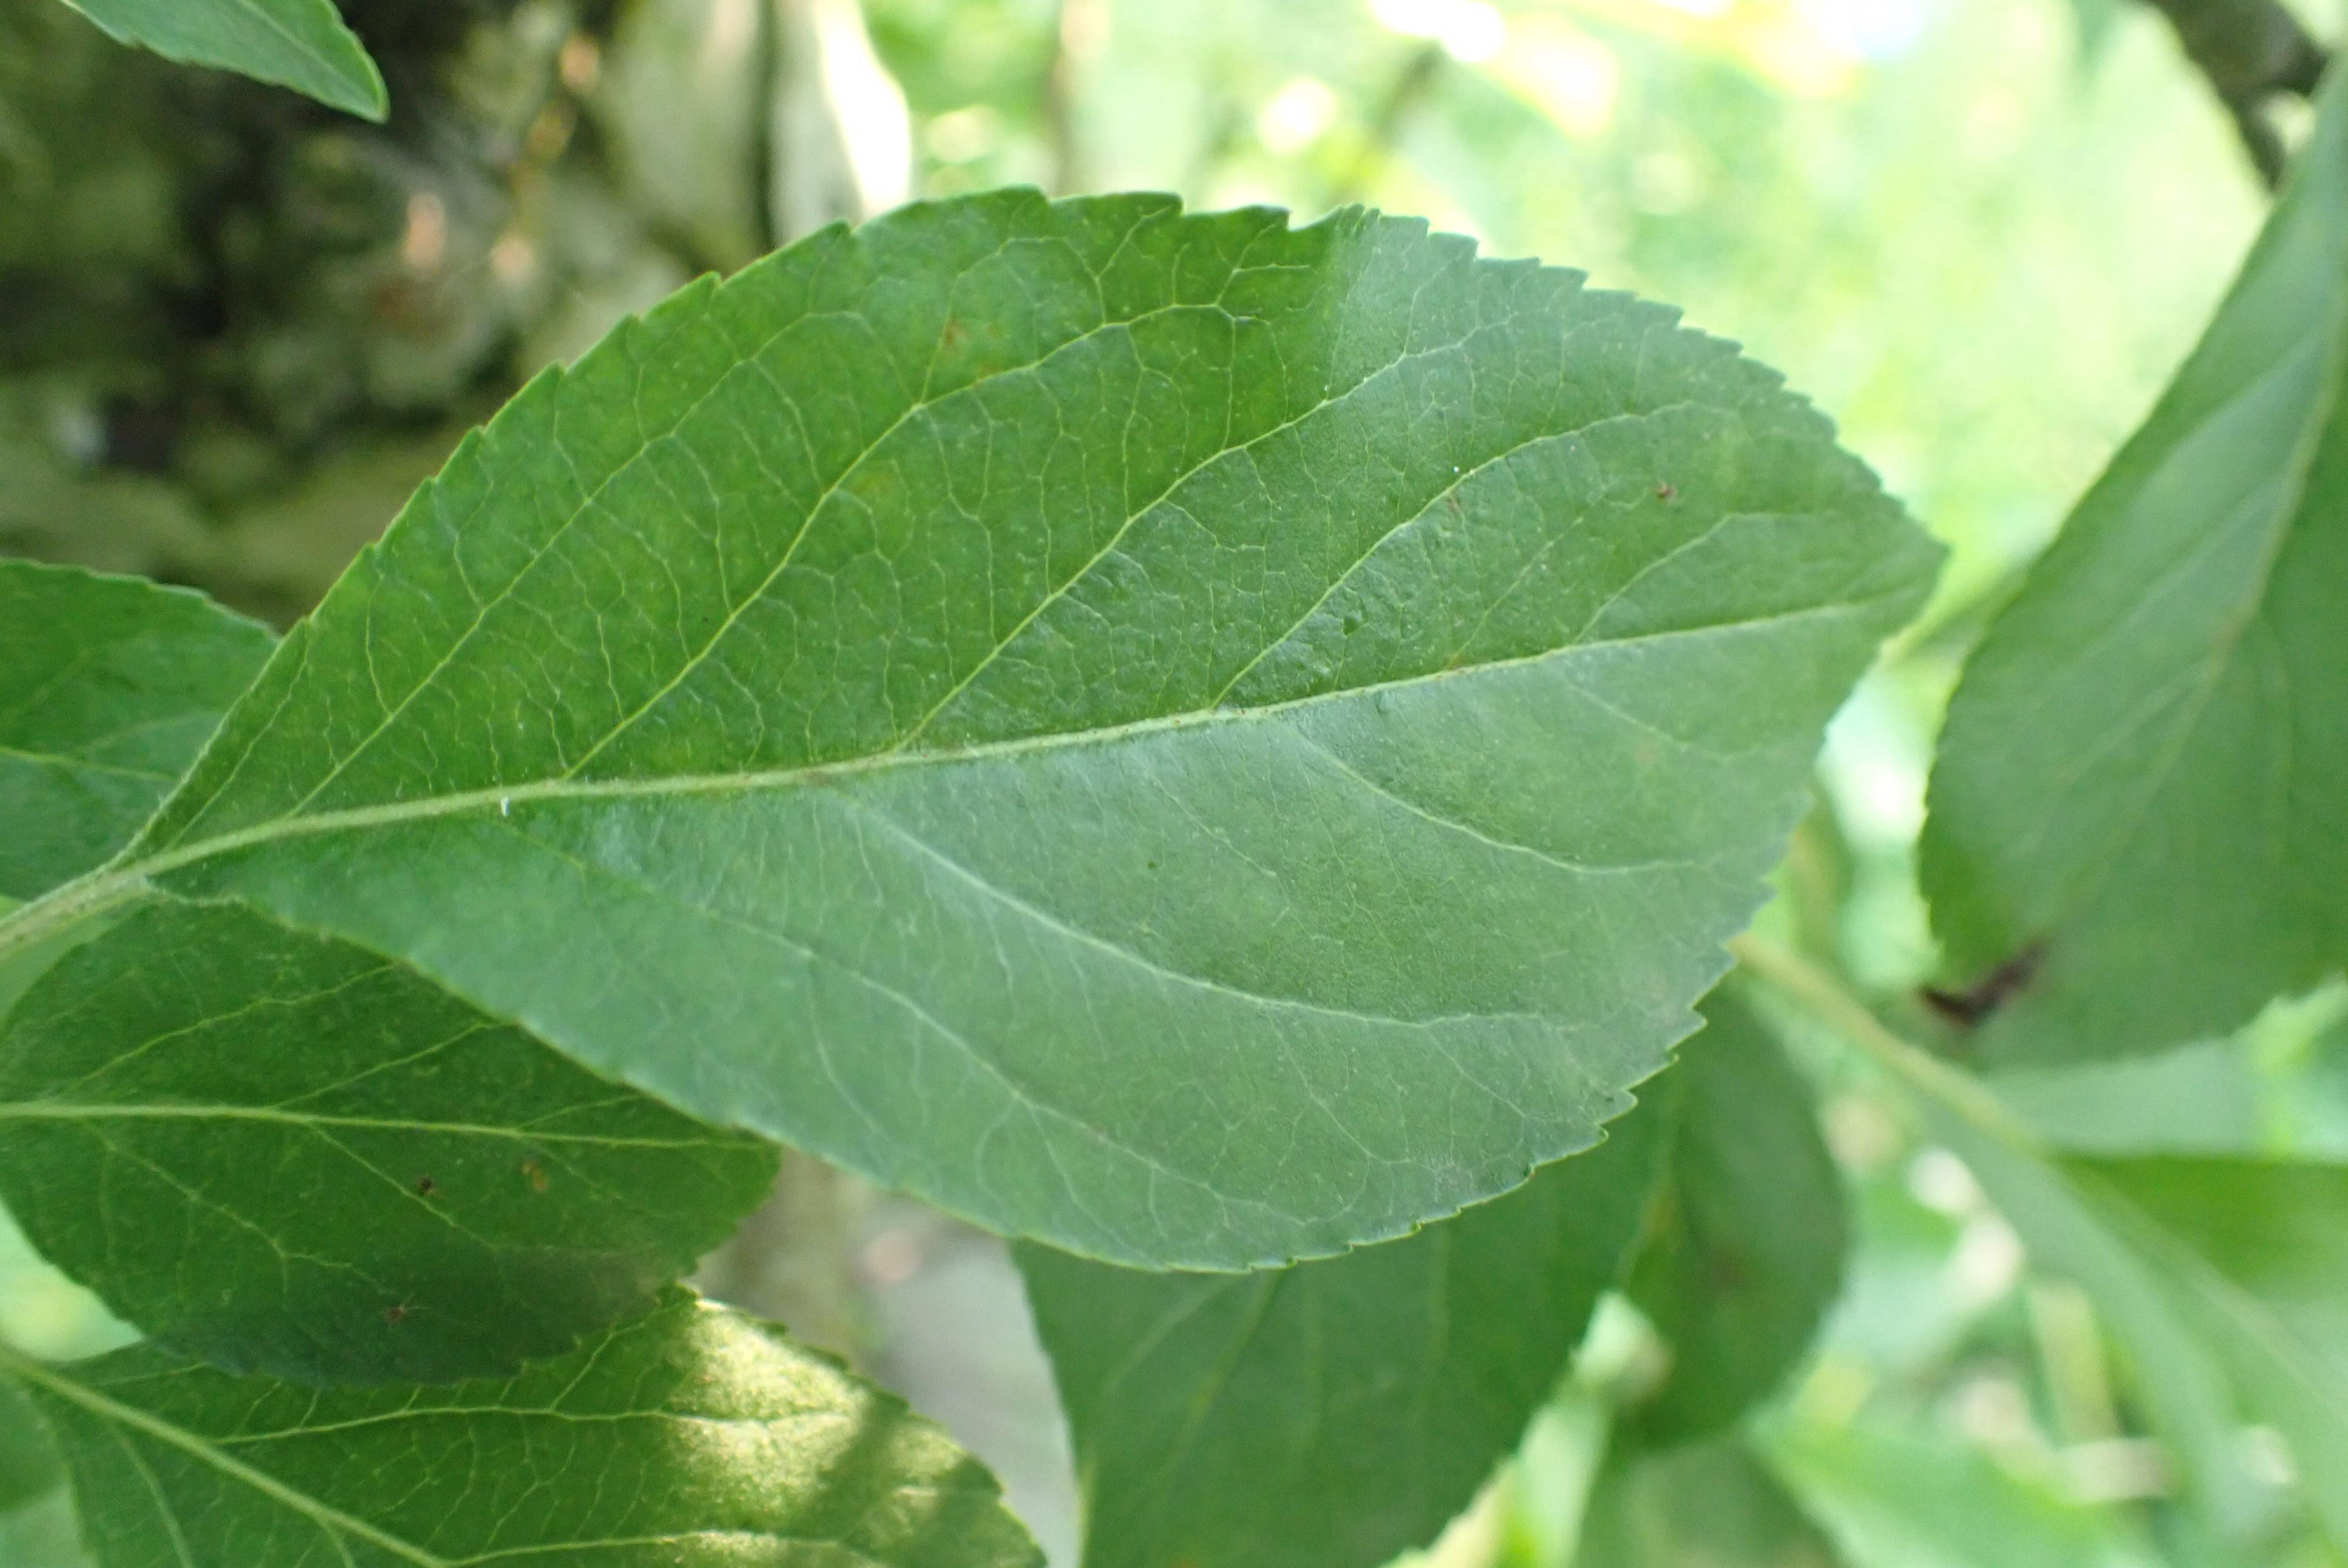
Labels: scab